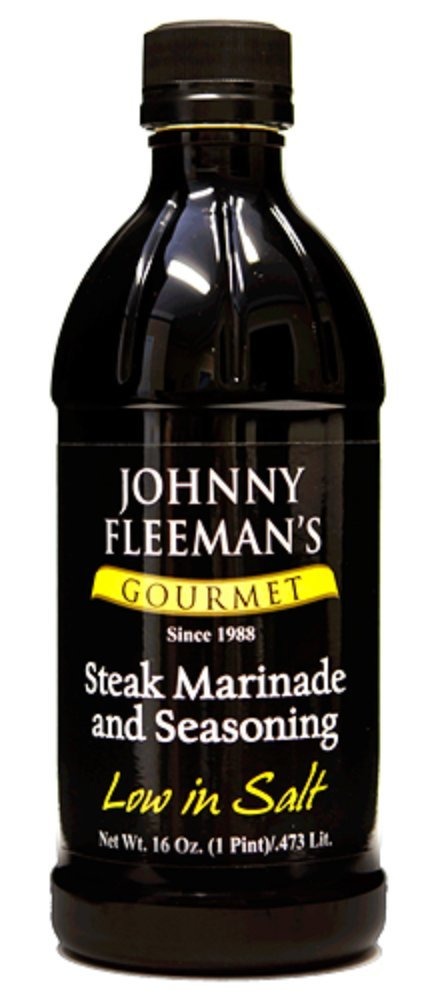
Item Name: Gourmet Steak Marinade and Seasoning 16 oz (Pack of 2)
Bullet Point: 2 pack
Product Description: Gourmet Steak Marinade and Seasoning 16 oz (Pack of 2)
Value: 2.0
Unit: Count

Price: 1.86